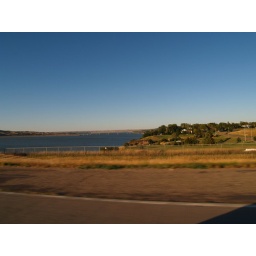
It's a landmark in any journey to cross a river this wide.